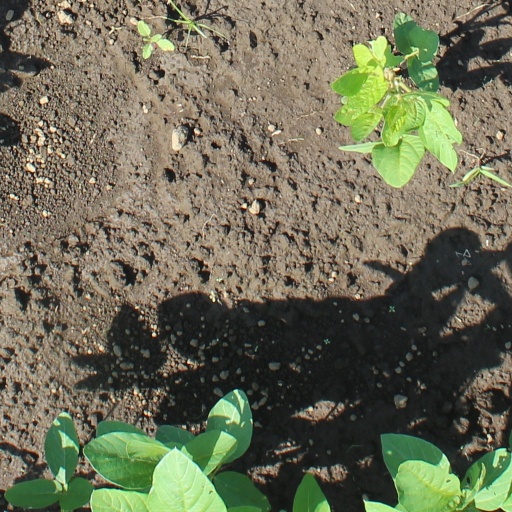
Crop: soybean